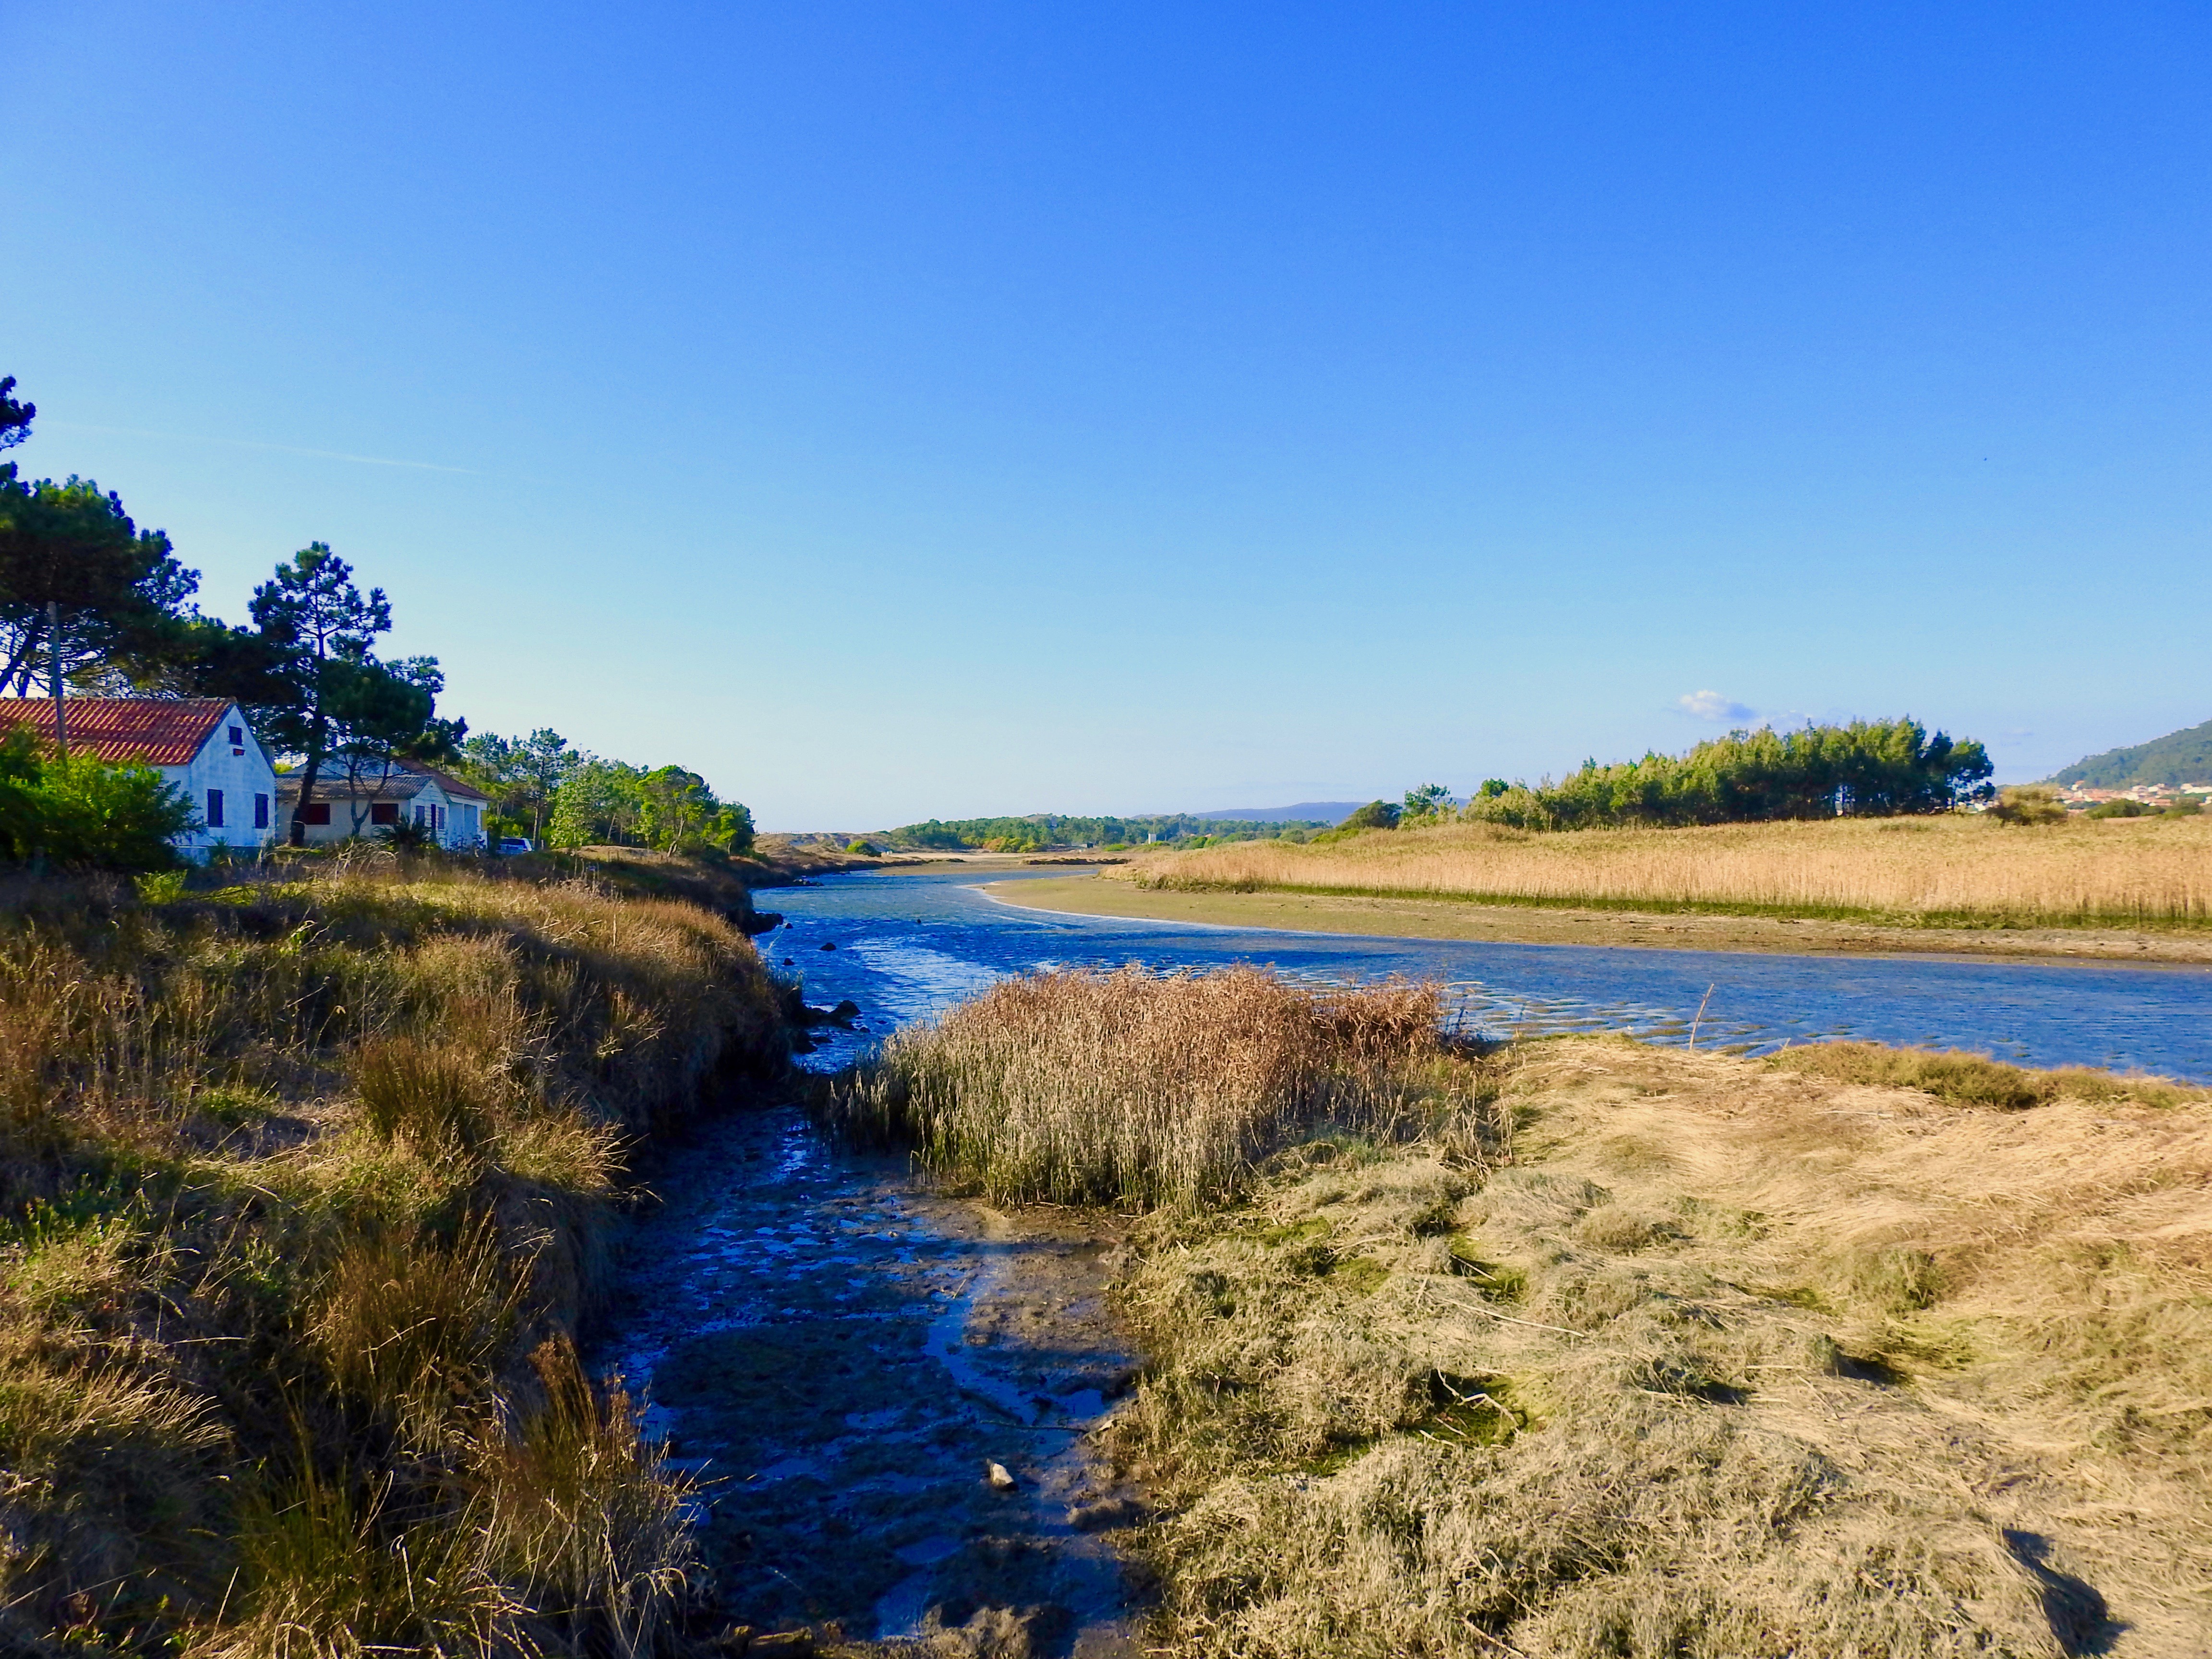
nature, water, waterway, sky, river, bank, wetland, tree, coast, shore, grass, landscape, reservoir, plant, watercourse, loch, water resources, reflection, lake, inlet, hill, meadow, bay, creek, floodplain